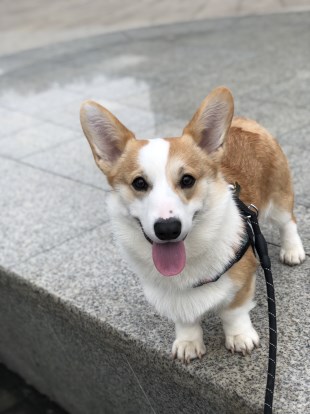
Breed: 2909-n000116-Cardigan